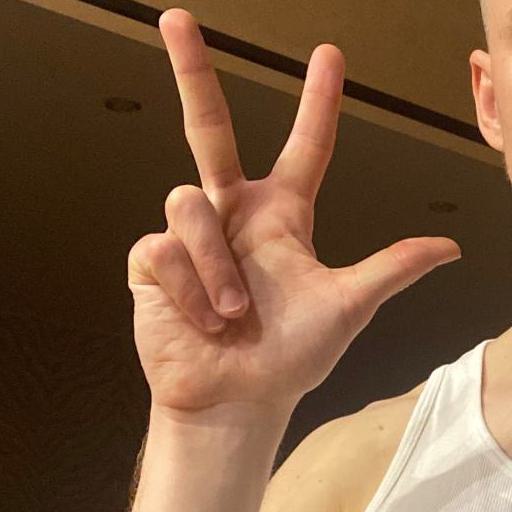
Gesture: three2